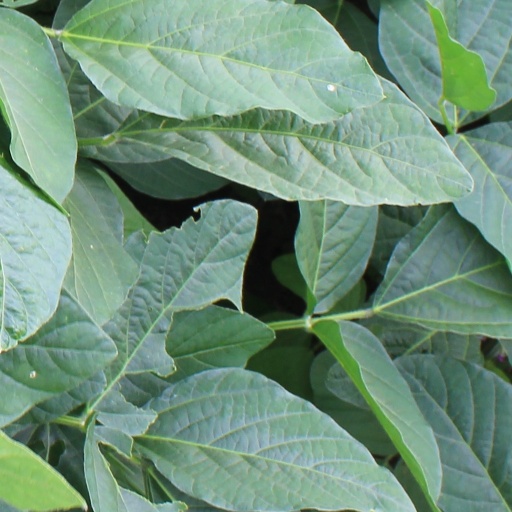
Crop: soybean